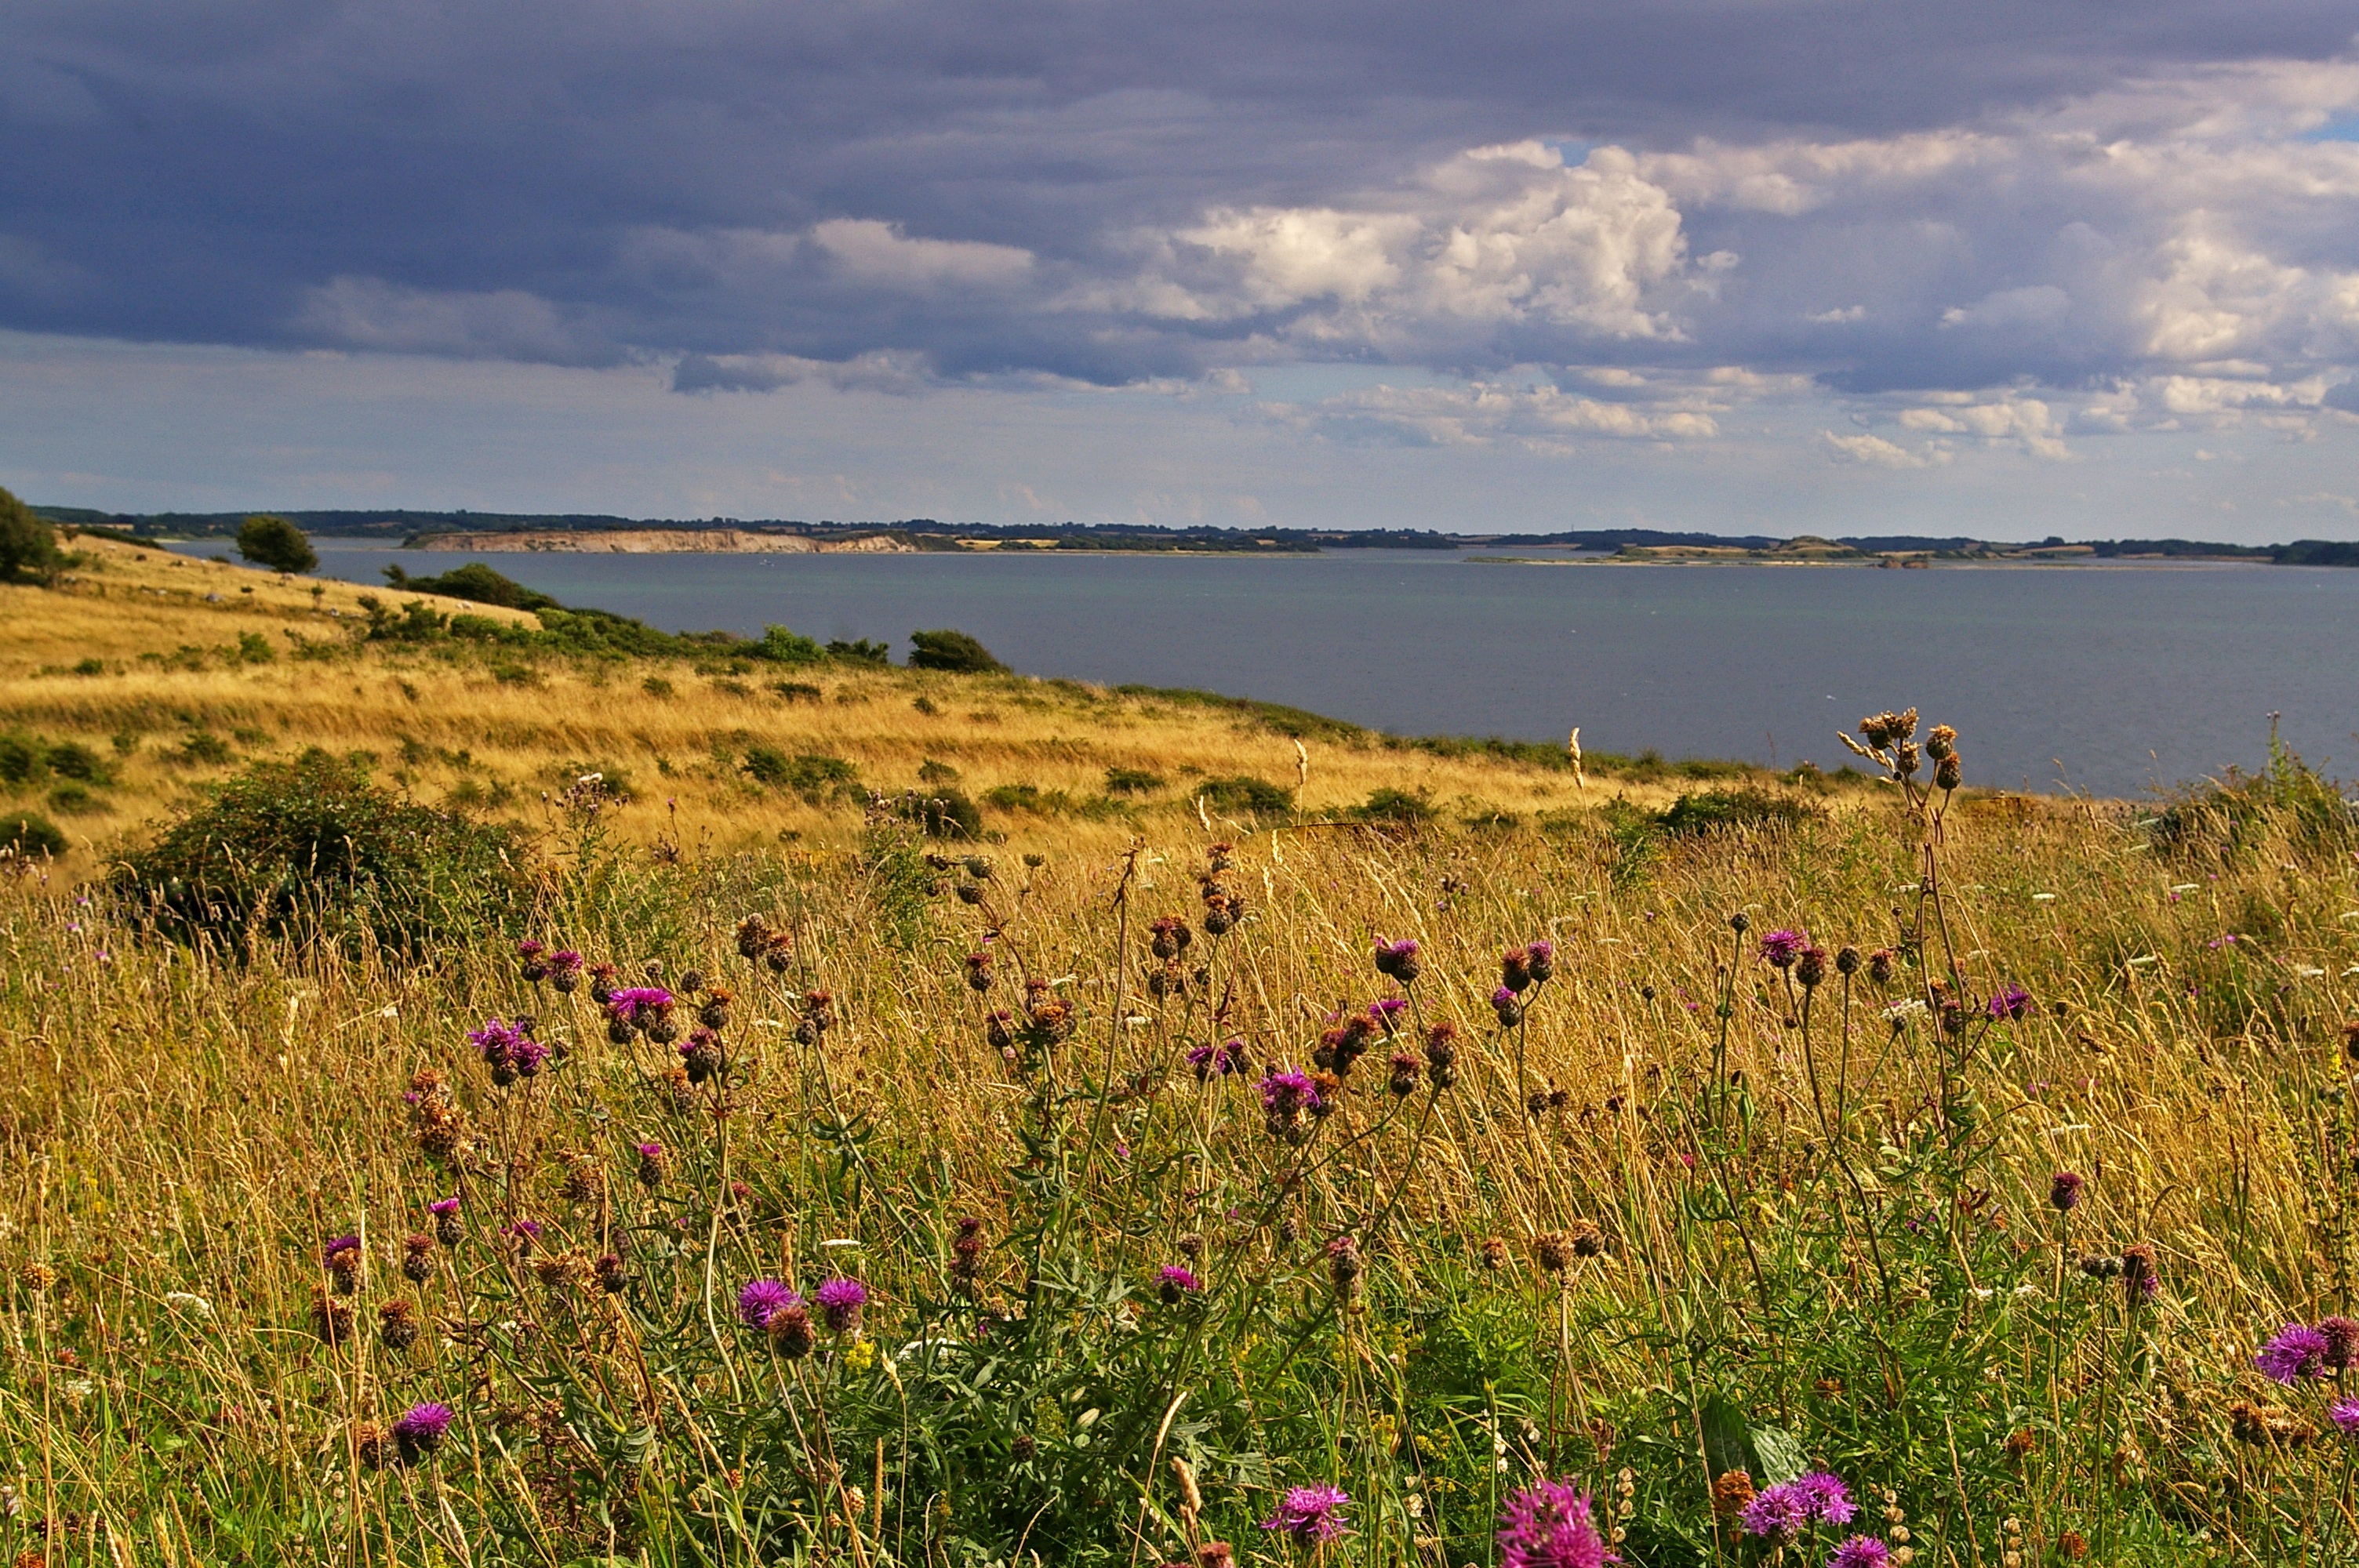
beach, landscape, sea, coast, water, nature, grass, horizon, marsh, wilderness, mountain, cloud, sky, sun, hiking, field, meadow, prairie, hill, shore, flower, lake, view, panorama, summer, cliff, scenic, hike, holiday, island, blue, rest, flora, savanna, plain, blue sky, wildflower, clouds, grassland, vision, wetland, bog, outlook, plateau, denmark, wide, break, maritime, habitat, viewpoint, mood, sea view, north sea, ecosystem, distant, baltic sea, recovery, steppe, rural area, distant view, on lake, migratory path, danish coast, fyns hoved, danish baltic, danish baltic beach, danish beach, beach and sea, natural environment, geographical feature, grass family, ecoregion